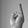
ASL letter: R